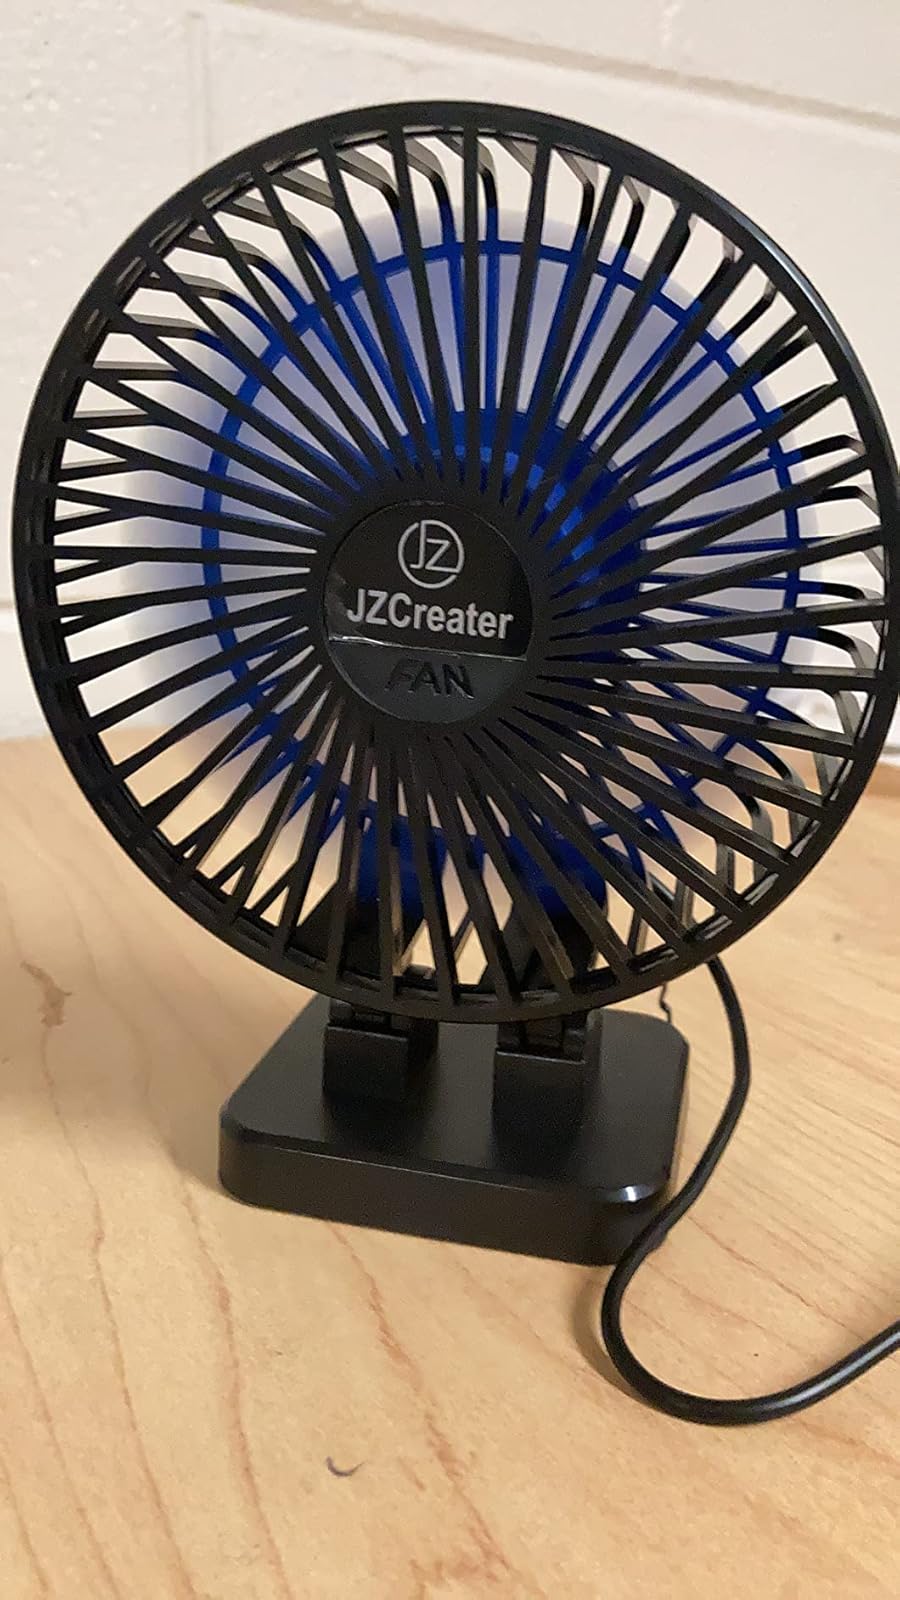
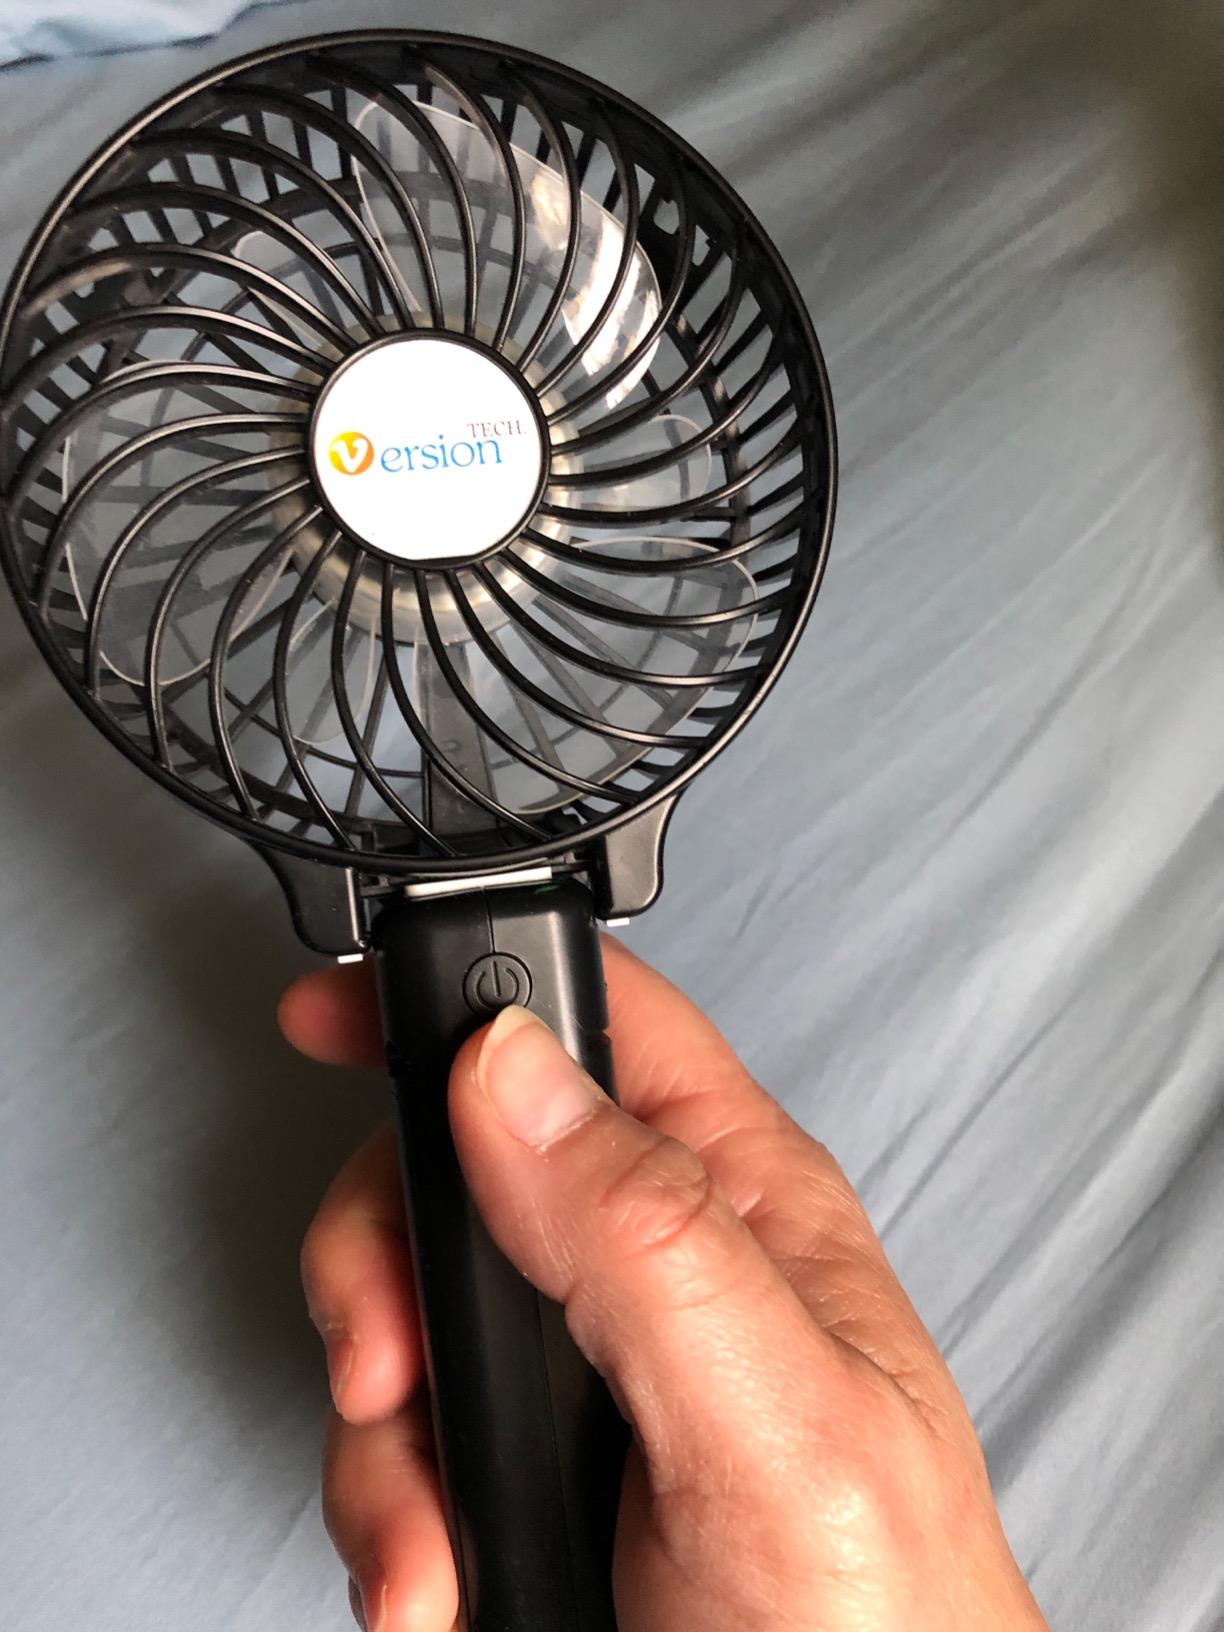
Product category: fan
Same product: no